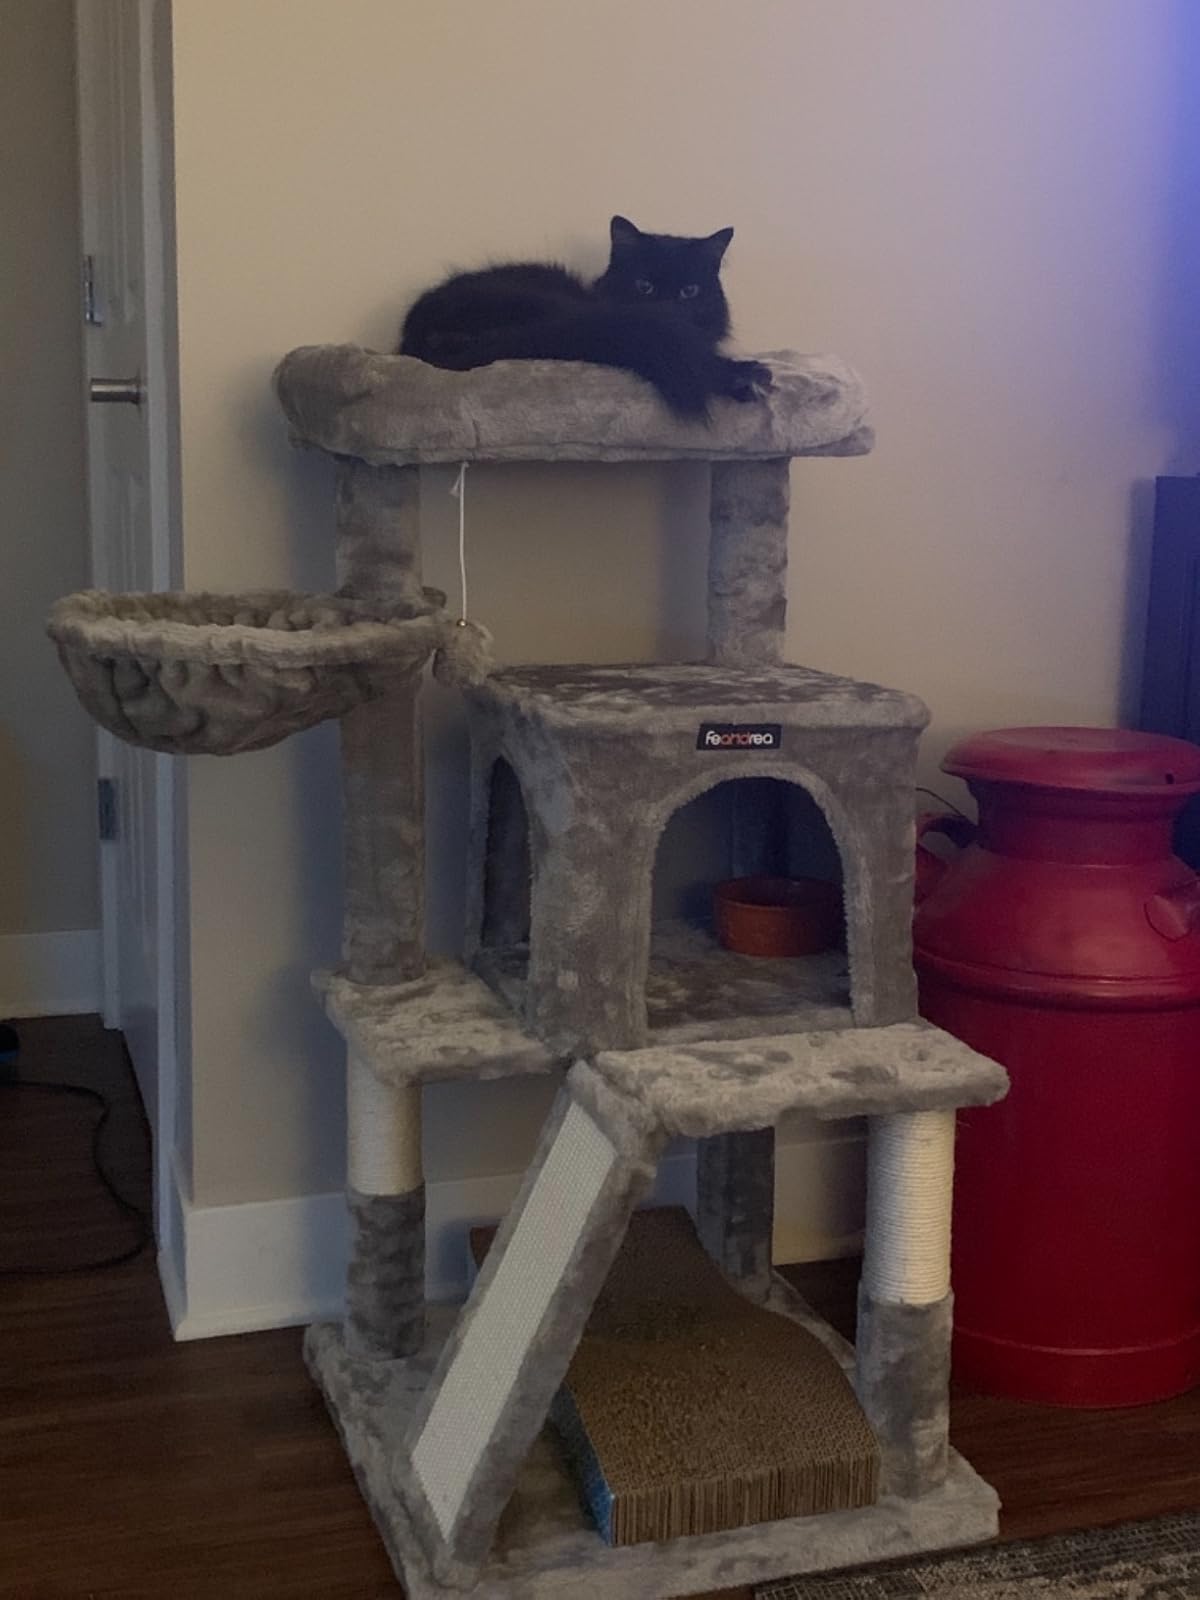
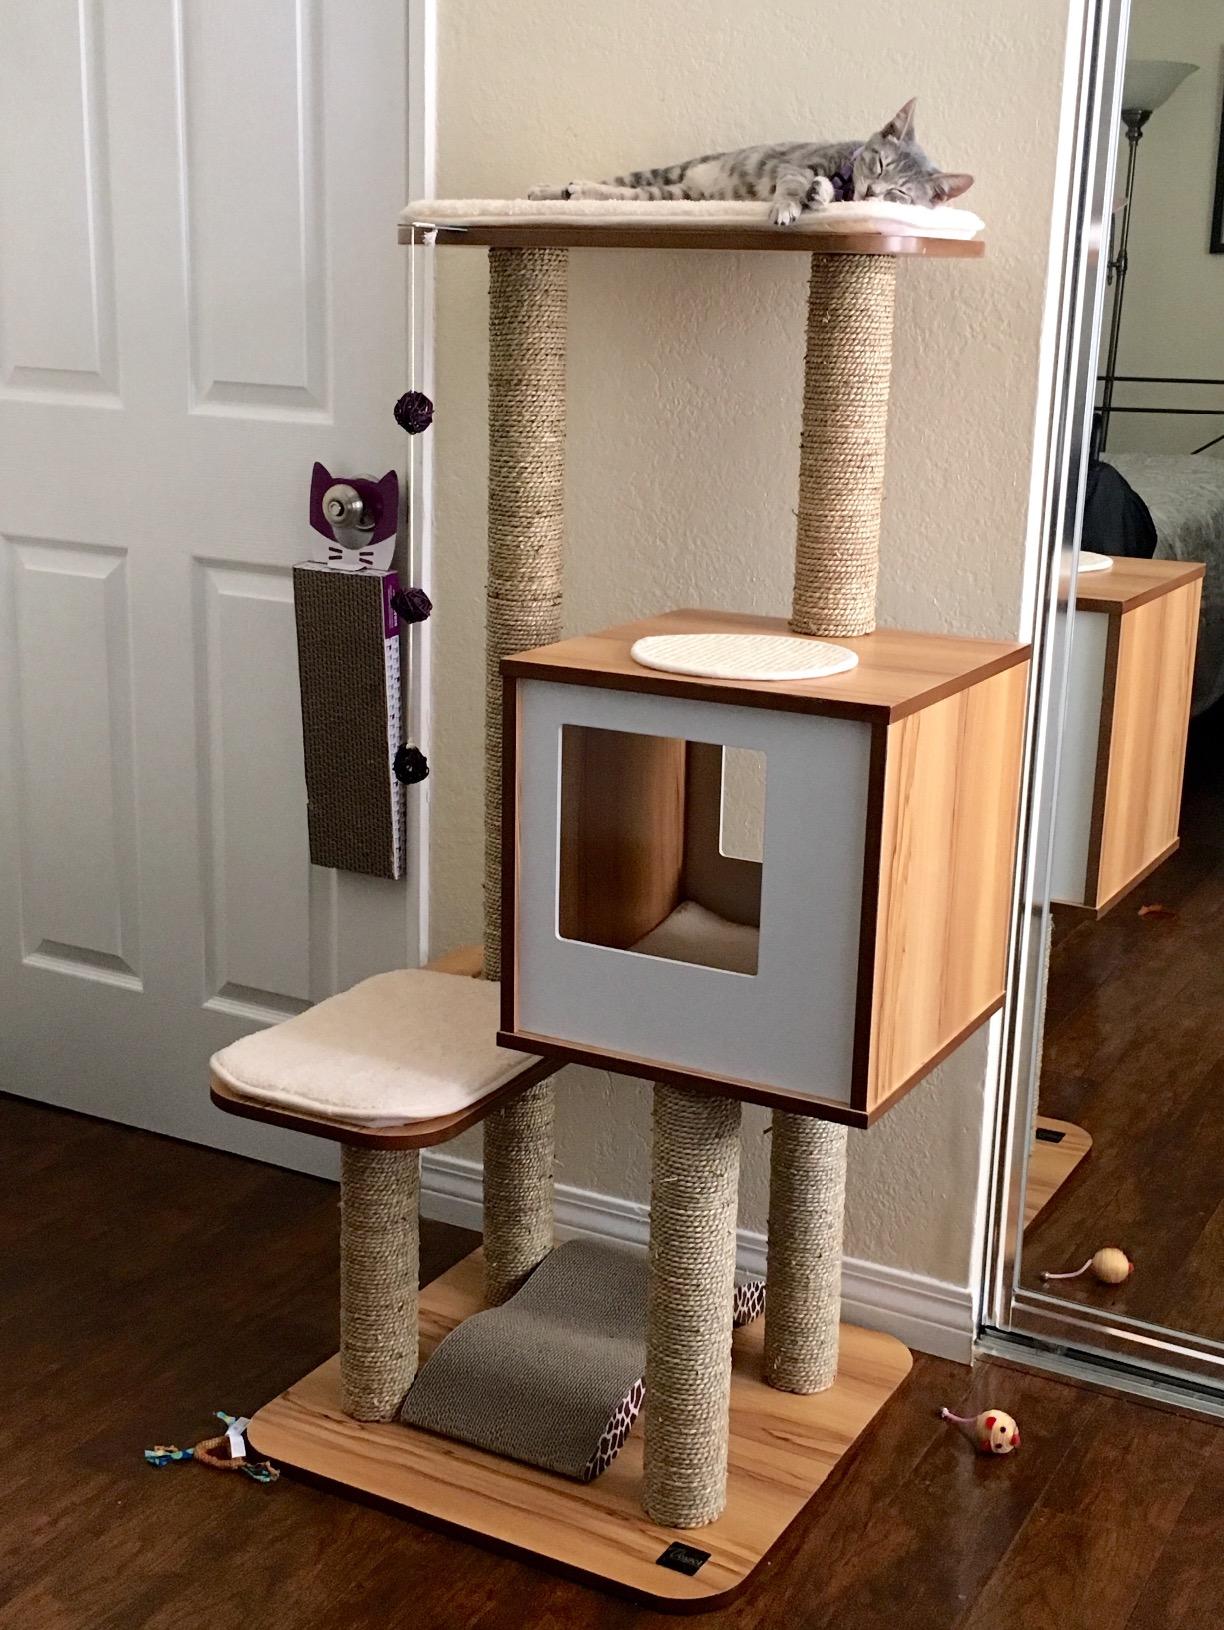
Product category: items_cat tree
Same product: no